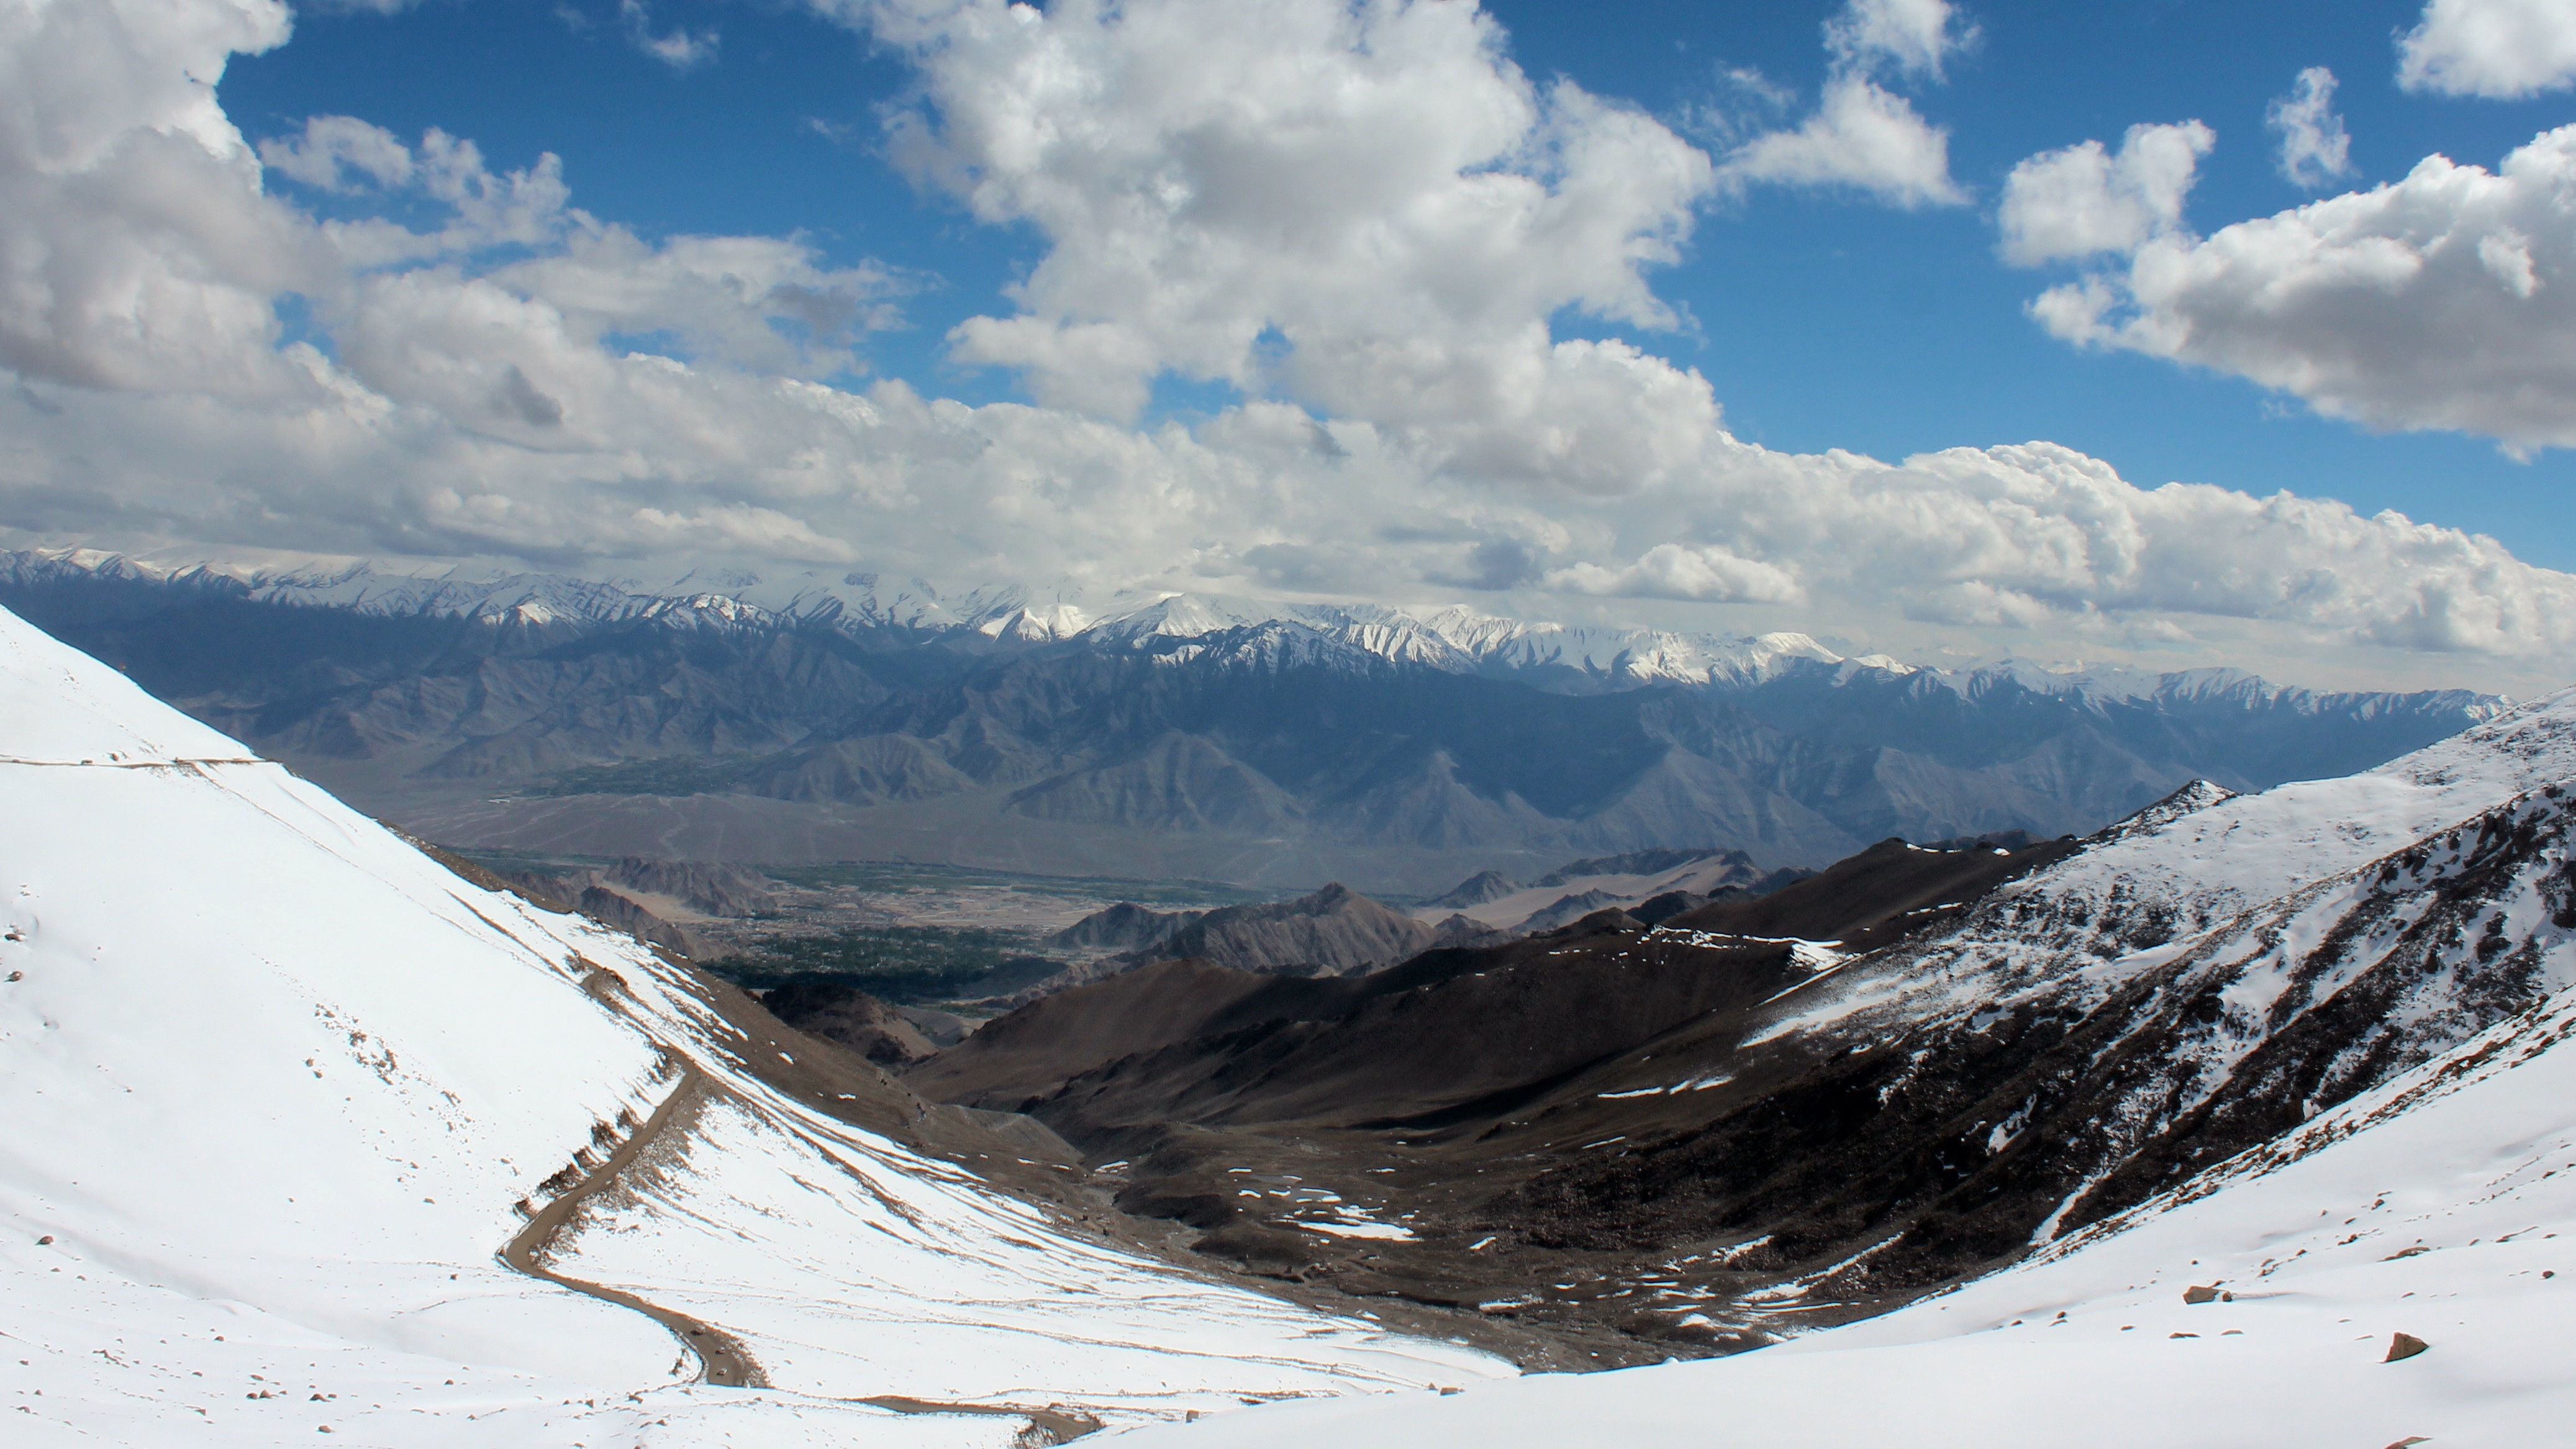
mountain, snow, winter, cloud, mountain range, weather, season, ridge, winter sport, alps, plateau, piste, landform, mountain pass, geographical feature, mountainous landforms, geological phenomenon